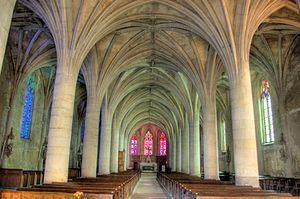
Église St Gorgon de la ville de Varangeville (54)
Cet article liste le patrimoine religieux en Meurthe-et-Moselle.
Varangéville est une commune française située dans le département de Meurthe-et-Moselle, en région Grand Est. Elle appartient à l'unité urbaine de Dombasle-sur-Meurthe et à l'aire urbaine de Nancy.
L'église Saint-Gorgon est une église catholique située à Varangéville, dans le département de Meurthe-et-Moselle, en France.